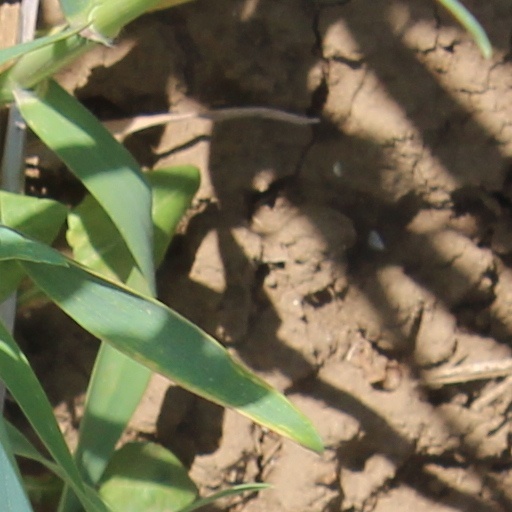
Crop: wheat